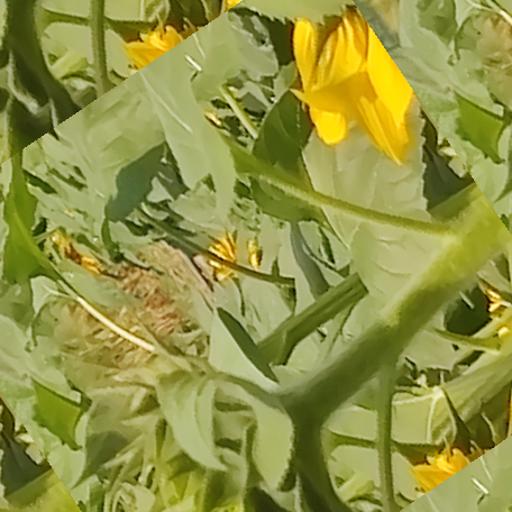
Label: Fresh_leaf